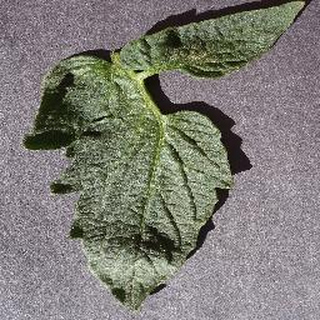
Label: healthy_tomato